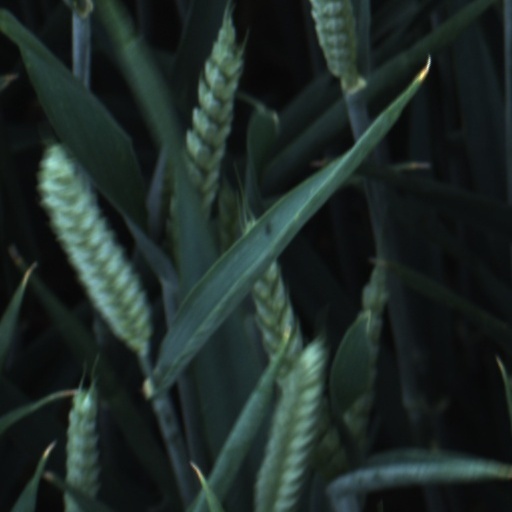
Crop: wheat